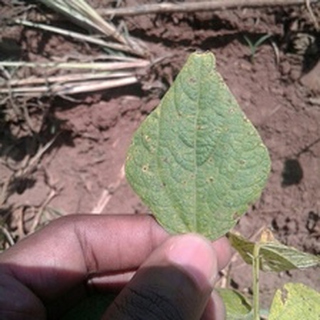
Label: bean_rust